Eastern Bloc

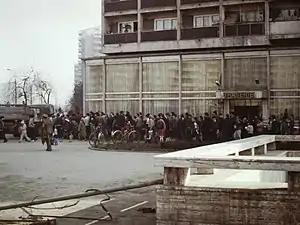
A line for distribution of cooking oil in Bucharest, Romania, May 1986

After the creation of the Eastern Bloc, emigration out of the newly occupied countries, except under limited circumstances, was effectively halted in the early 1950s, with the Soviet approach to controlling national movement emulated by most of the rest of the Eastern Bloc. However, in East Germany, taking advantage of the Inner German border between occupied zones, hundreds of thousands fled to West Germany, with figures totaling 197,000 in 1950, 165,000 in 1951, 182,000 in 1952 and 331,000 in 1953. One reason for the sharp 1953 increase was fear of potential further Sovietization with the increasingly paranoid actions of Joseph Stalin in late 1952 and early 1953. 226,000 had fled in just the first six months of 1953.